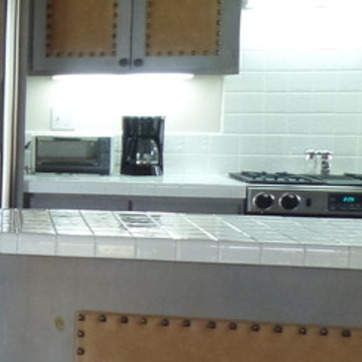
Material: tile